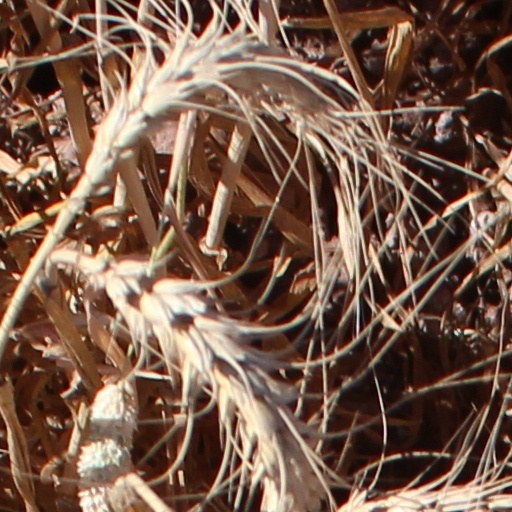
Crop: wheat